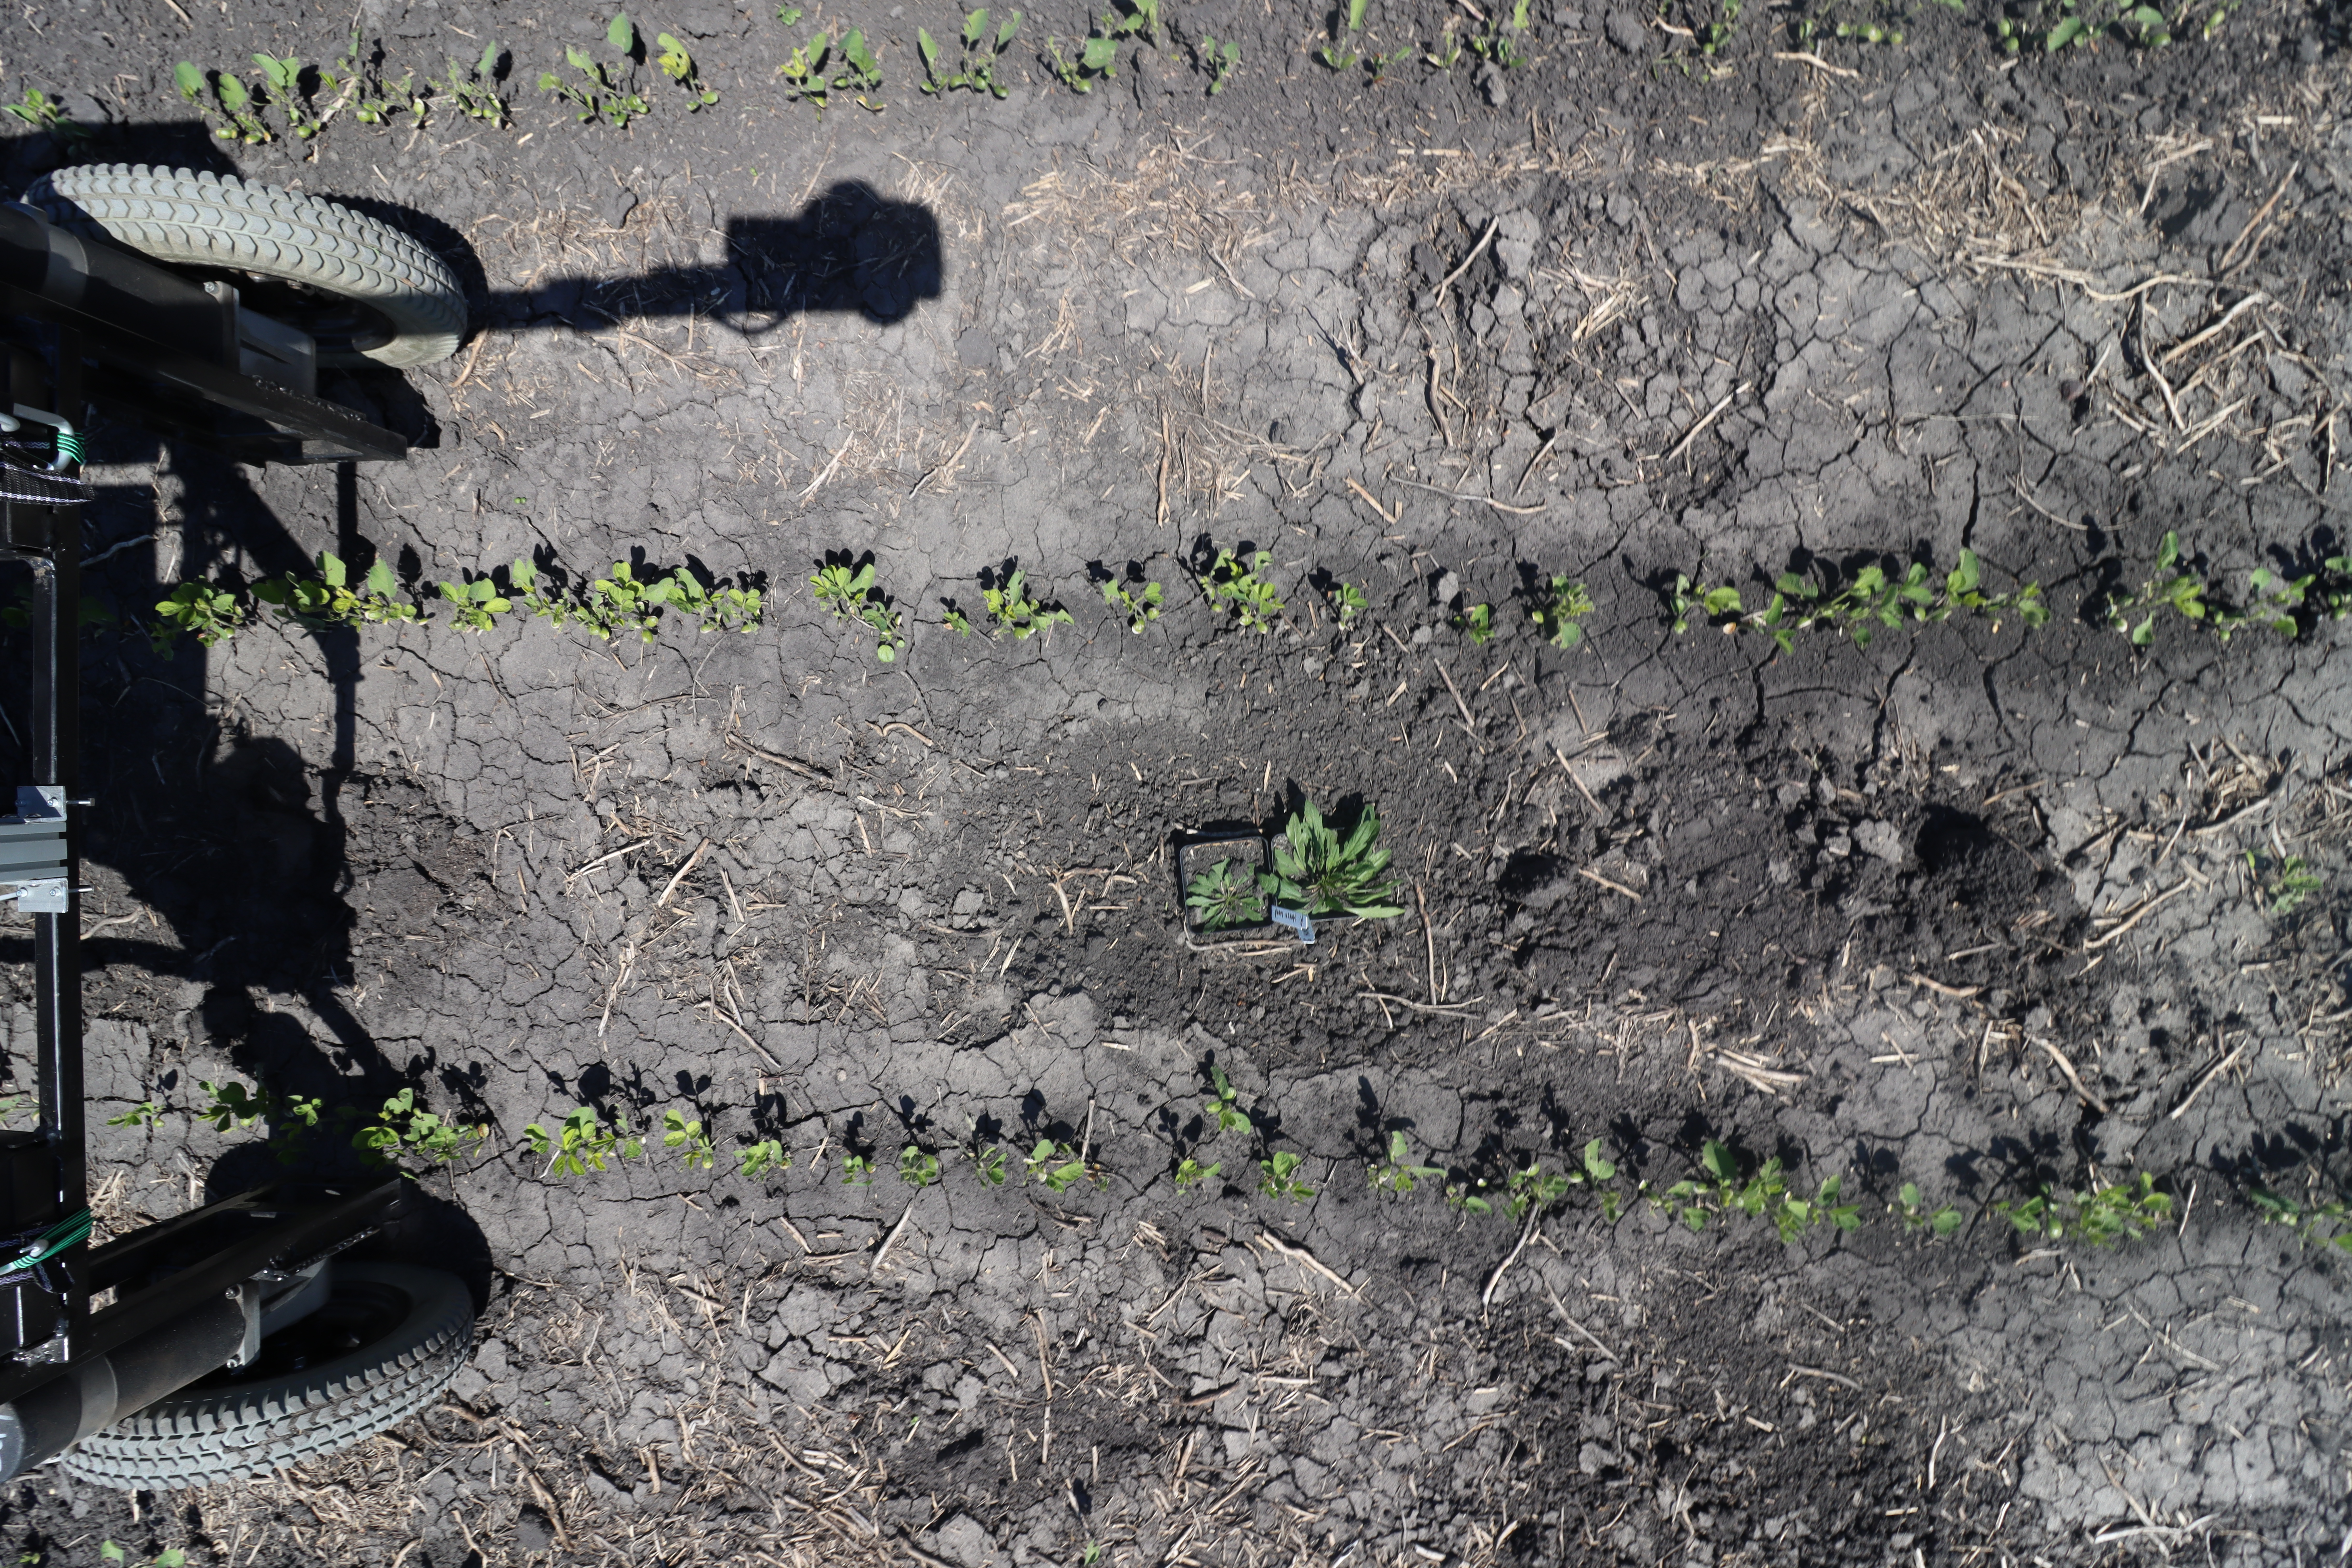
Crop: Soybean
Objects: Soybean, Soybean, Soybean, Soybean, Soybean, Soybean, Soybean, Soybean, Soybean, Soybean, Soybean, Soybean, Soybean, Soybean, Soybean, Soybean, Soybean, Soybean, Soybean, Soybean, Soybean, Soybean, Soybean, Soybean, Horseweed, Horseweed, Soybean, Soybean, Soybean, Soybean, Soybean, Soybean, Soybean, Soybean